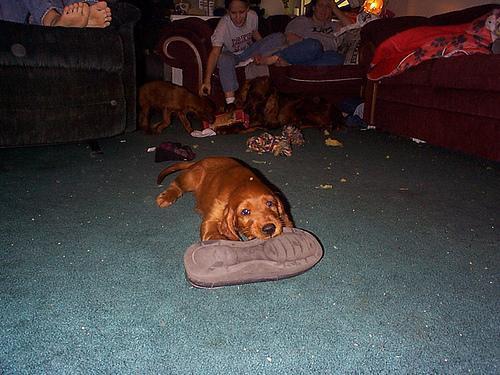
Irish_setter